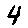
Label: 4